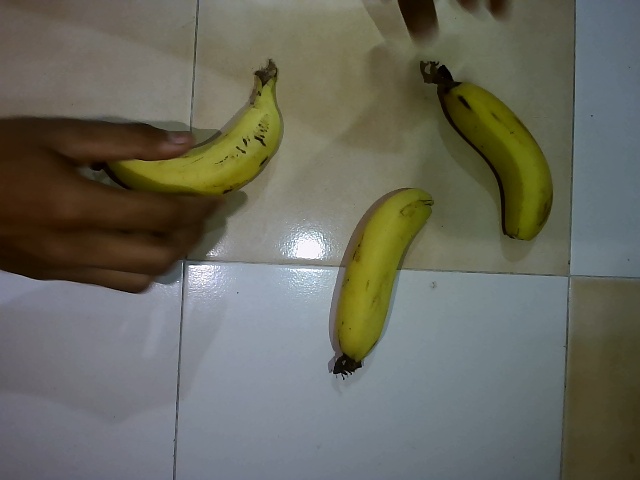
Label: Ripe_Banana